Battle of Inō

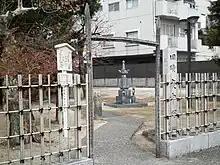
Inōgahara Battlefield in Nagoya, Aichi.

The Battle of Inō took place during the Sengoku period (16th century) of Japan.